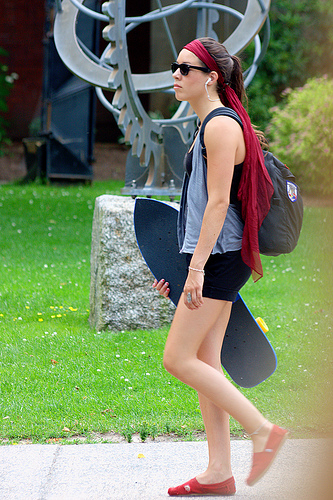
question: 誰がいますか？
answer: 女性

question: 女性はどこを歩いていますか？
answer: 道路

question: 女性はどんな物を持っていますか？
answer: スケードボード

question: オブジェはいくつありますか？
answer: １個

question: リックは何色ですか？
answer: 黒色

question: 女性のズボンは何色ですか？
answer: 黒色

question: 女性の靴は何色ですか？
answer: 赤色

question: 女性のバンダナは何色ですか？
answer: 赤色